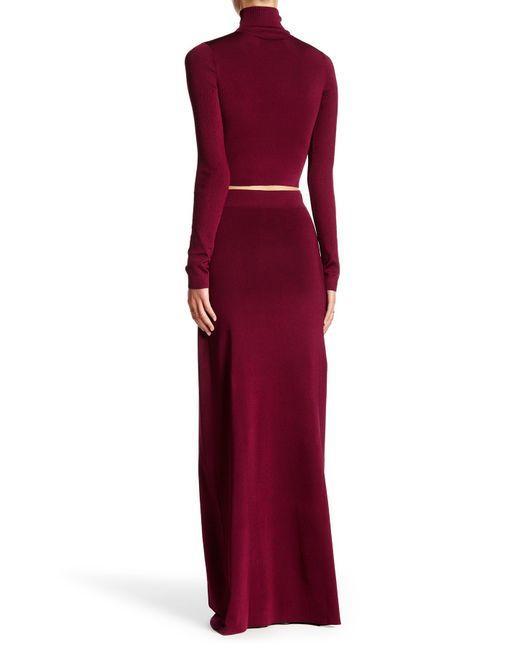
Volle Hülse Rundhalsausschnitt Slim Fit rotes Kleid Kleid für Frauen